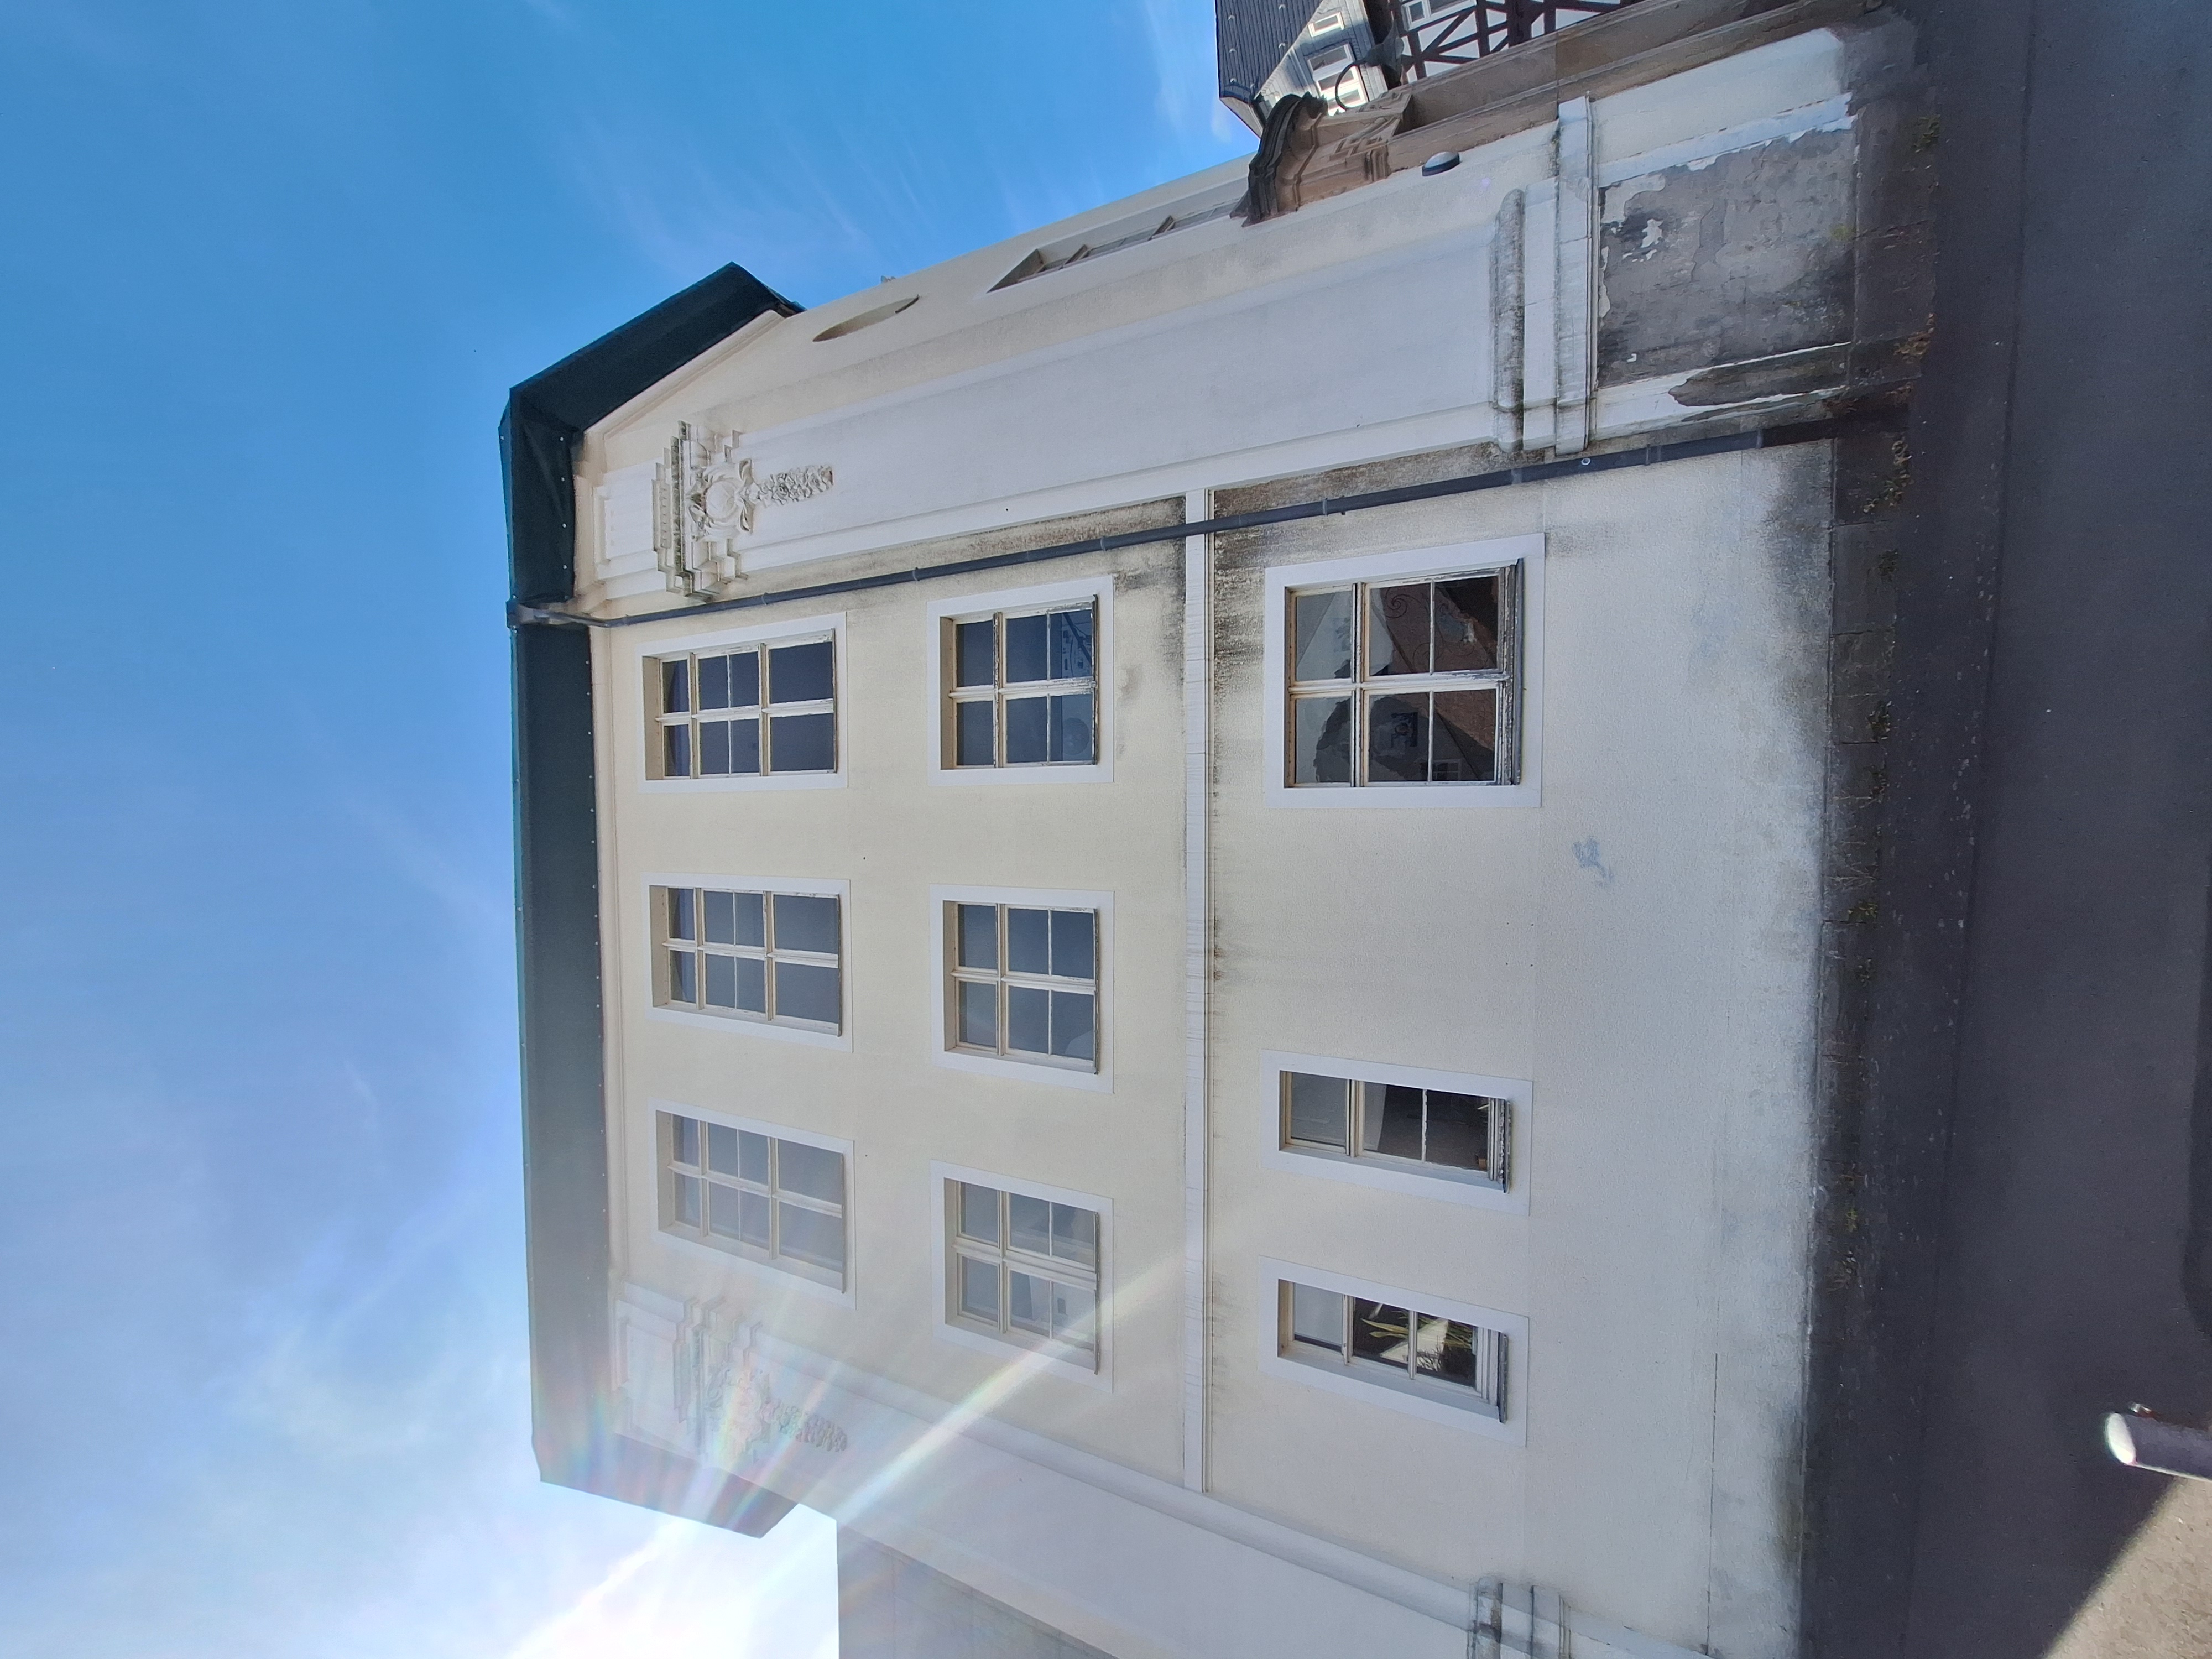
Building: Renthof 5